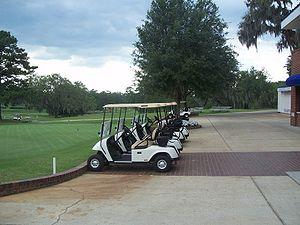
Le matériel de golf est l'utilisation de matériel spécifique pour la pratique du golf. Le minimum indispensable se compose de clubs, de balles, de tees, d'un sac pour transporter les clubs et le petit matériel. Il peut aussi se composer d'un chariot pour faciliter le transport du sac. L'habillement spécifique du golfeur peut aussi s'assimiler au matériel de golf. Enfin des voiturettes de golf sont parfois utilisées. Il n’est pas nécessaire de posséder l’intégralité du matériel existant pour débuter, mais reste une donnée essentielle pour la réussite de l’amélioration du handicap et atteindre le haut niveau.